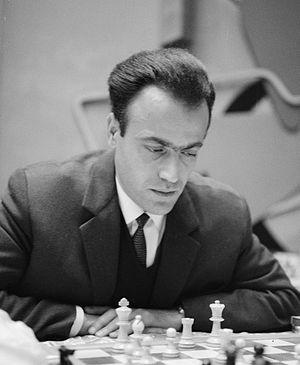
Milko Bobotsov est un joueur d'échecs Bulgare né le 30 octobre 1931 à Plovdiv et mort le 3 avril 2000 à Sofia. Champion de Bulgarie en 1958 et premier grand maître international bulgare en 1961, il a terminé deuxième, ex æquo avec Vassily Smyslov et Mikhaïl Tal, du très fort tournoi anniversaire de la révolution disputé à Moscou en 1967, remporté par Leonid Stein, devant Boris Spassky, David Bronstein, Tigran Petrossian, Efim Geller et Paul Keres.